Angwa Sandstone

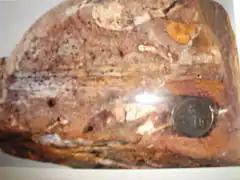
Angwa sandstone boulder from Chirundu Hill, Hurungwe District, Zimbabwe

The Angwa Sandstone is a geological formation of the mid-Triassic Cabora Bassa Basin and Mana Pools Basin of southern Africa, consisting mainly of sandstone.